Wivenhoe railway station

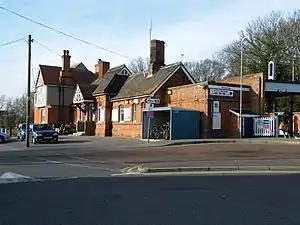
Wivenhoe railway station in 2008

Wivenhoe railway station is on the Sunshine Coast Line, a branch of the Great Eastern Main Line, in the East of England, serving the small town of Wivenhoe, Essex. It is down the line from London Liverpool Street and is situated between Hythe to the west and Alresford to the east. Its three-letter station code is WIV.